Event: Nepal Earthquake
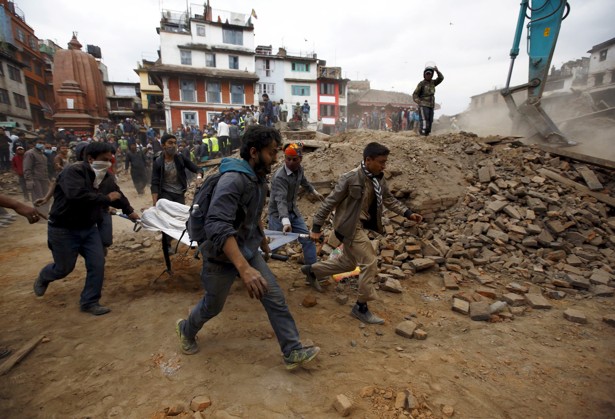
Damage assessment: damage